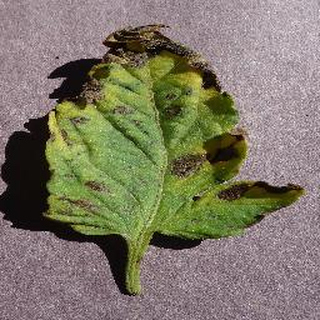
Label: tomato_early_blight